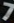
Number: 7